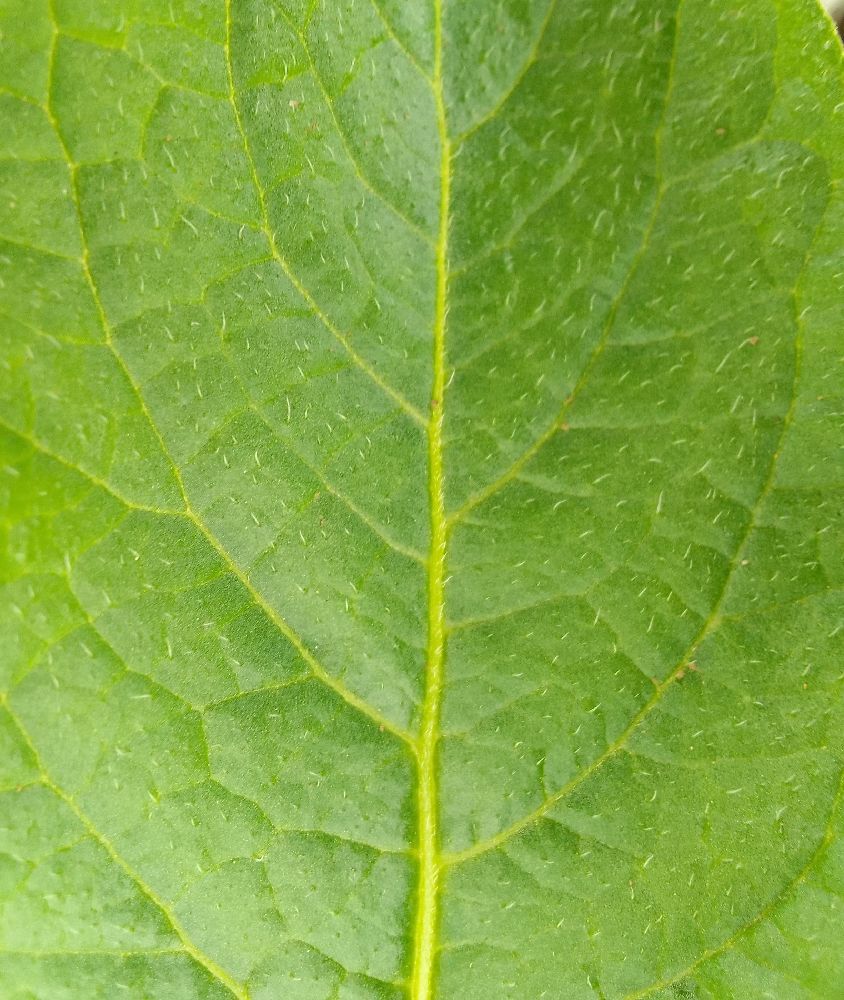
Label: Healthy